2015 Citrus Bowl

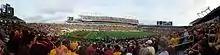

The 2015 Citrus Bowl was an American college football bowl game played on January 1, 2015 at the Orlando Citrus Bowl in Orlando, Florida. The 69th edition was one of the 2014–15 NCAA football bowl games that conclude the 2014 NCAA Division I FBS football season. The game started at approximately 1:00 p.m. EST and was televised by ABC. It was sponsored by the Buffalo Wild Wings restaurant franchise and is officially known at the Buffalo Wild Wings Citrus Bowl.